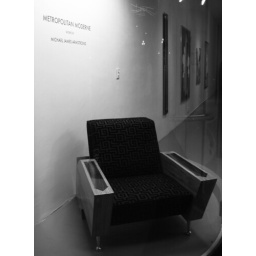
my chair nestled in the curved glass facade of objct gallery